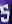
Number: 5